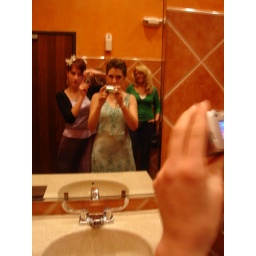
Me and Danille were taking pictures in the mirror. I'm not sure who that blonde person in the green sweater though.